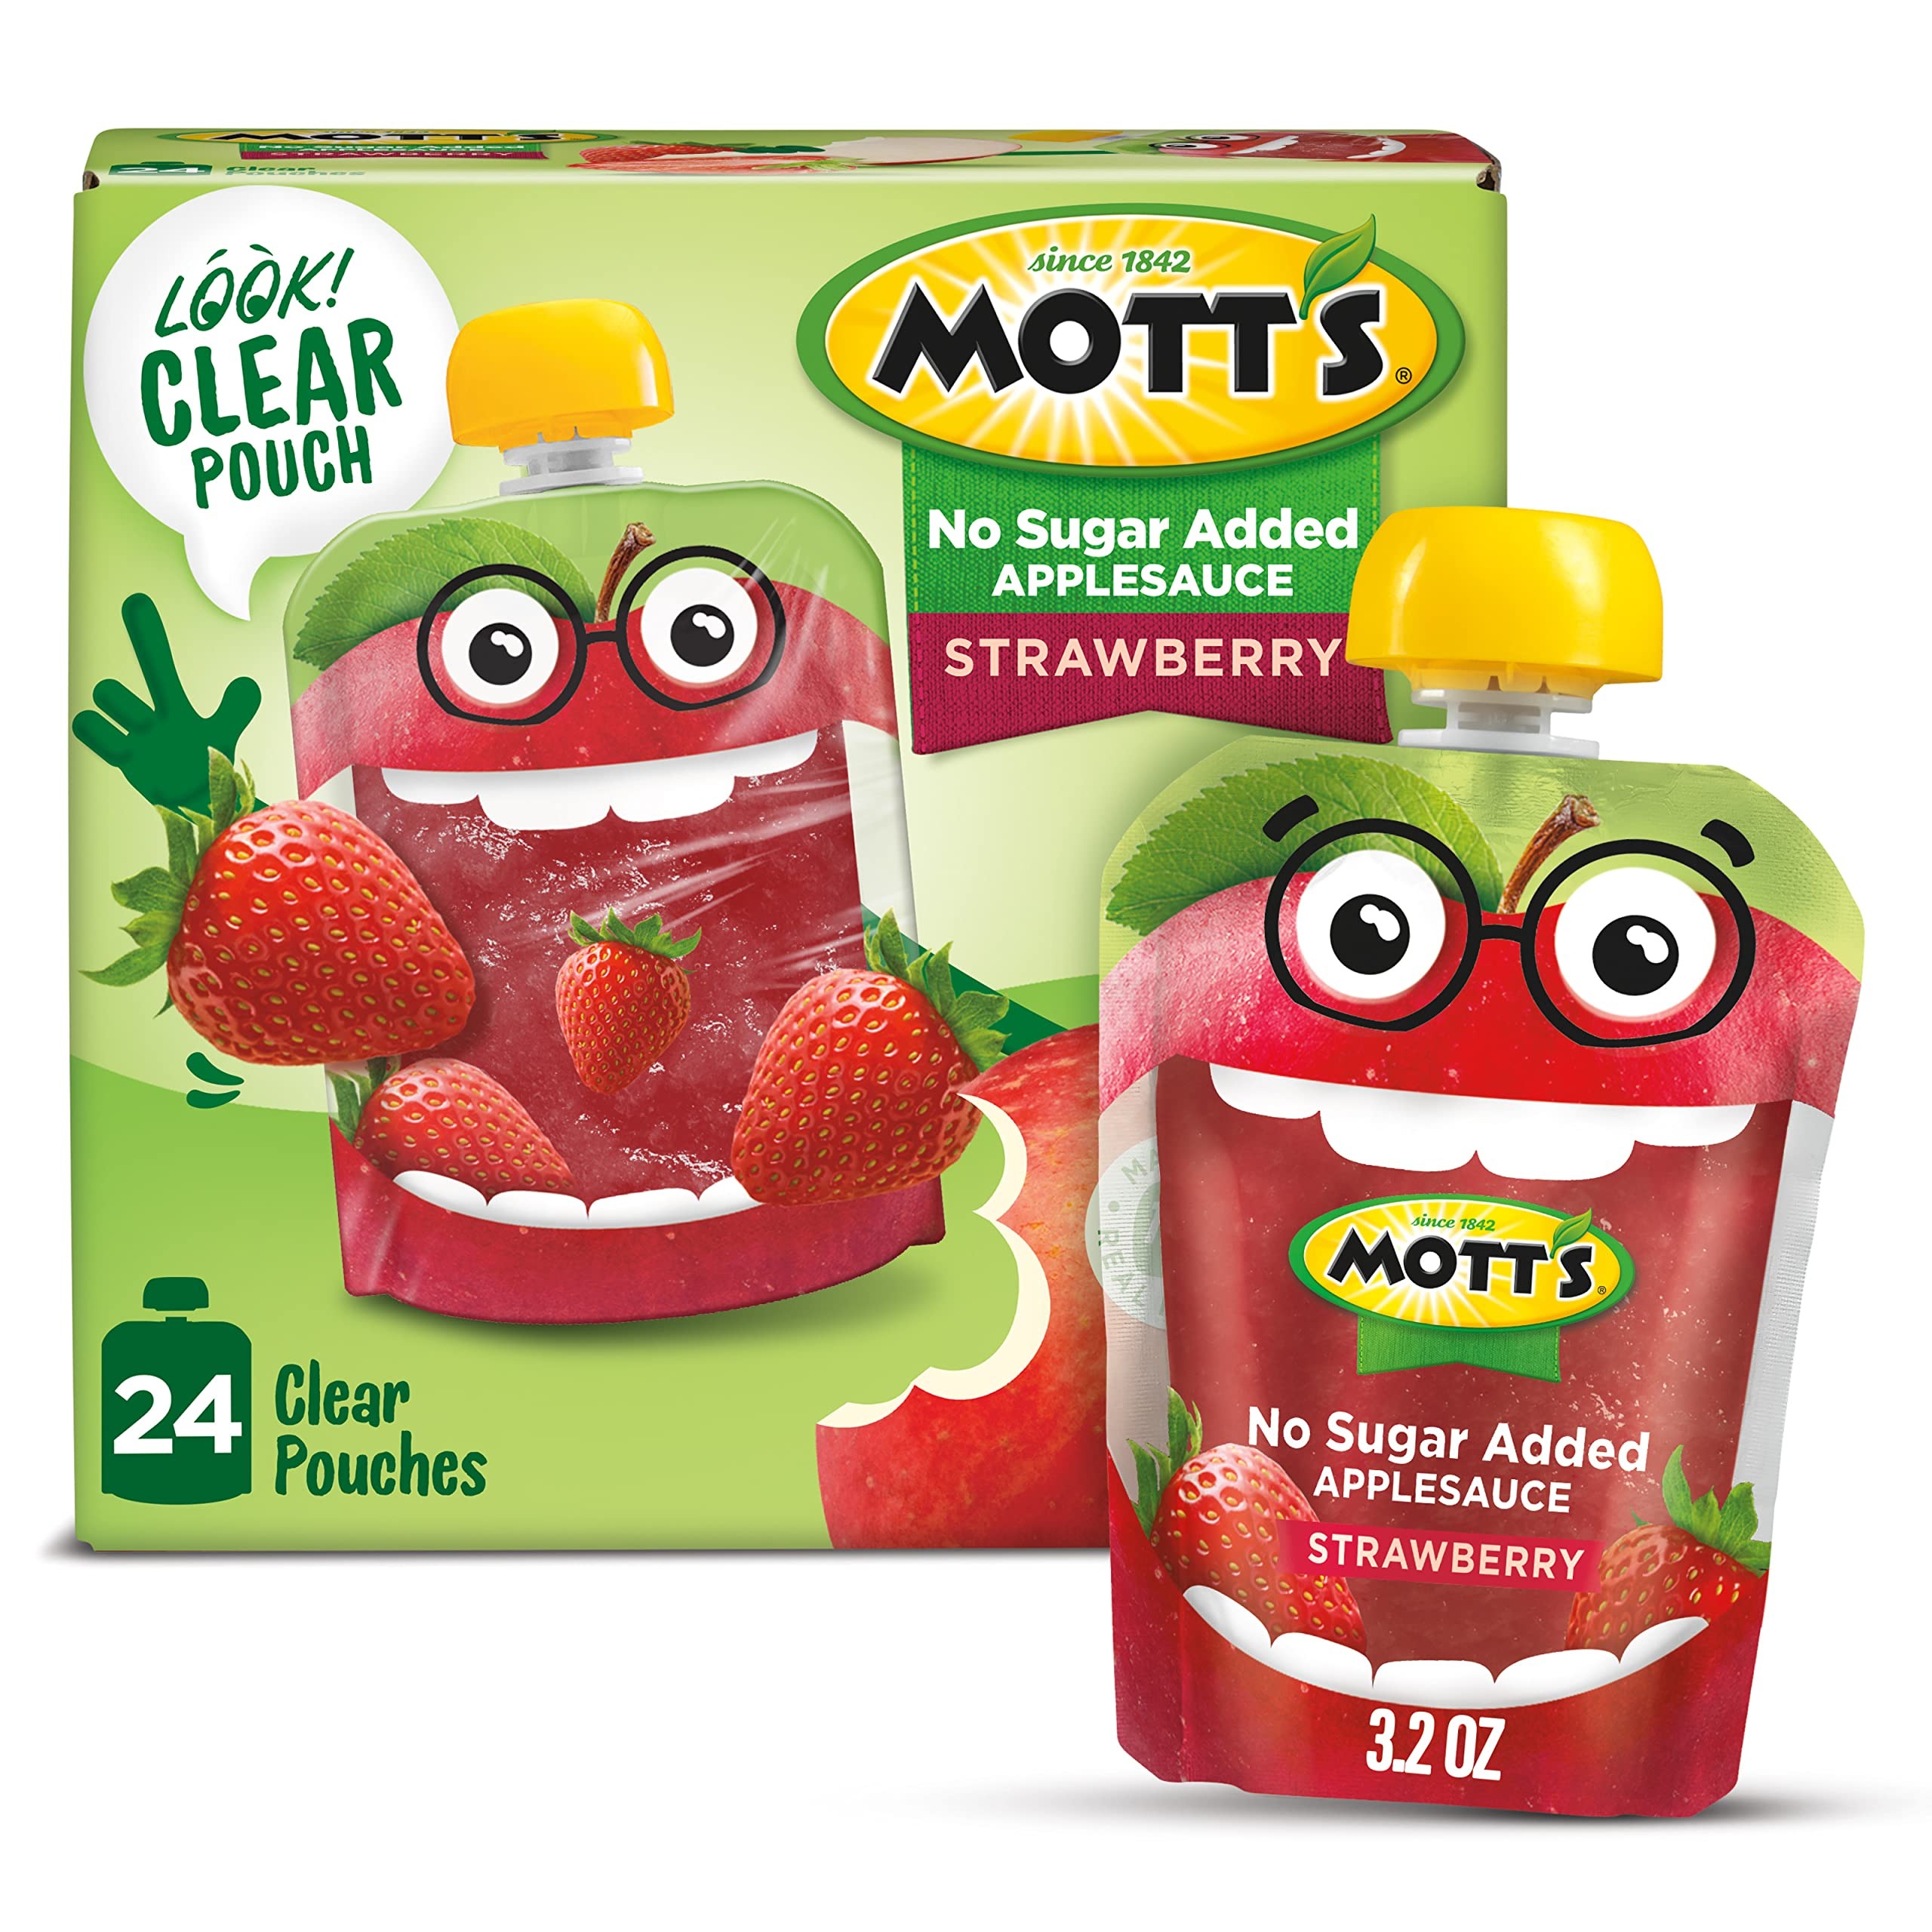
Item Name: Mott's No Sugar Added Strawberry Applesauce, 3.2 Oz Clear Pouches, 24 Count (6 Packs Of 4), Good Source Of Vitamin C, No Artificial Flavors
Bullet Point 1: 3.2 OZ CLEAR POUCHES: Clear pouches are ideal for mess-free snacking for your active kids to enjoy on the go and are a great addition to lunchboxes
Bullet Point 2: NO ARTIFICIAL FLAVORS: so you can feel good about making healthy choices
Bullet Point 3: NUTRITIOUS: Mott's is a fun options for your whole family
Bullet Point 4: PACKED WITH FLAVOR: Made from ripe apples mixed with the fresh taste of strawberries
Bullet Point 5: START STRONG: Healthy decisions today lead to a healthy future tomorrow
Value: 76.8
Unit: Ounce

Price: 14.88